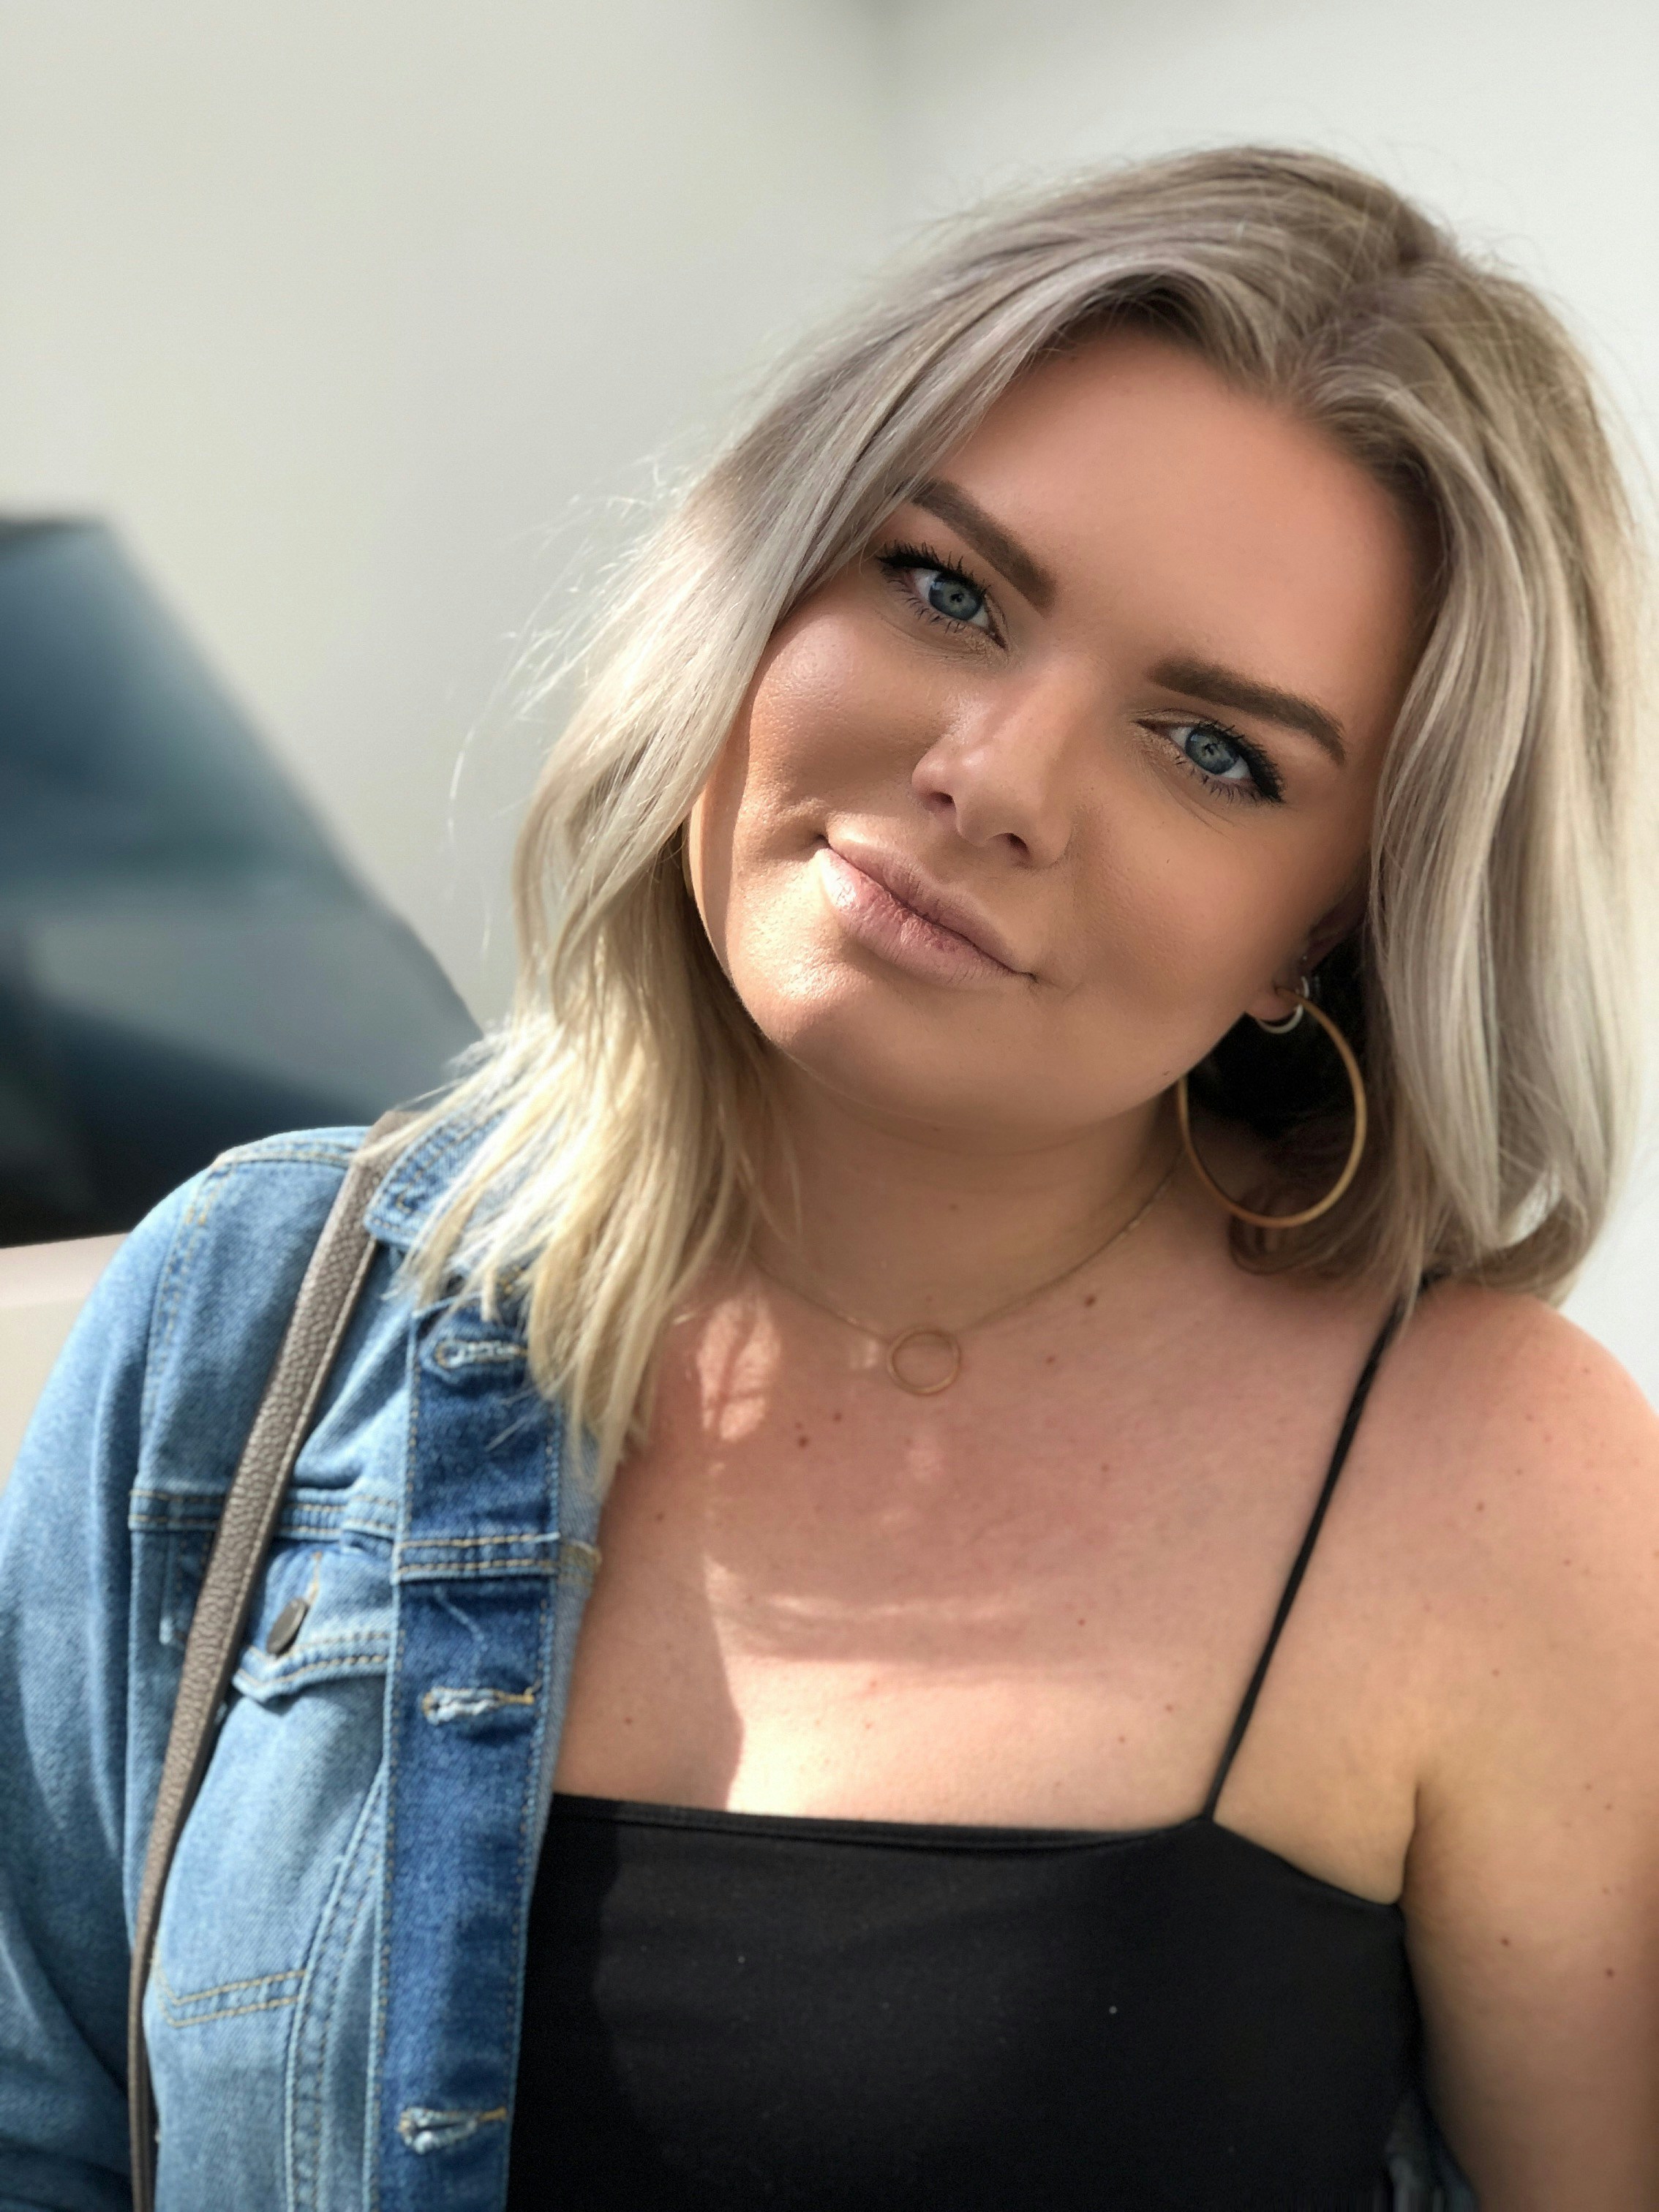
Gender: women